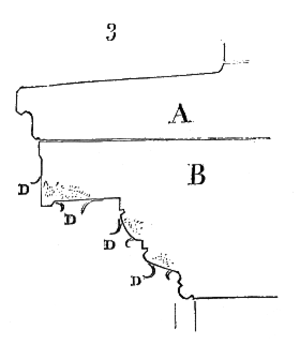
Pierre de Saint-Leu ou pierre grasse, du nom de son principal lieu d'exploitation, Saint-Leu-d'Esserent, est l'appellation traditionnelle d'un calcaire du Lutétien exploité dans plusieurs localités du bassin carrier de la vallée de l'Oise, dans le département de l'Oise en région Hauts-de-France. Ces carrières produisent essentiellement de la pierre de taille qui fut utilisée abondamment pour construire Paris, depuis la fin du Moyen Âge. Les carrières sont exploitées dès l'Antiquité gallo-romaine et demeurent ouvertes de nos jours pour les besoins de la restauration des monuments historiques. Elles fournissent diverses pierres, dont les « vergelets » du « banc royal » et la « pierre grasse » du « banc de Saint-Leu ».